Tyndall

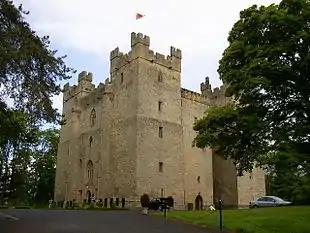
Langley Castle, seat of Baron Adam de Tindale before being extended and rebuilt

The Parliamentary Barony, Baron Scott of Tindale in Northumberland, was created in 1663 for the ill-fated Duke of Monmouth, and 1st Duke of Buccleuch, James Scott, the illegitimate son of King Charles II. This title was put under attainder, upon his execution for treason in 1685, but later restored, together with the Earldom of Doncaster in 1743. There is, however, a legend that King James II did not have him executed but exiled to France, where he became known as the Man in the Iron Mask.